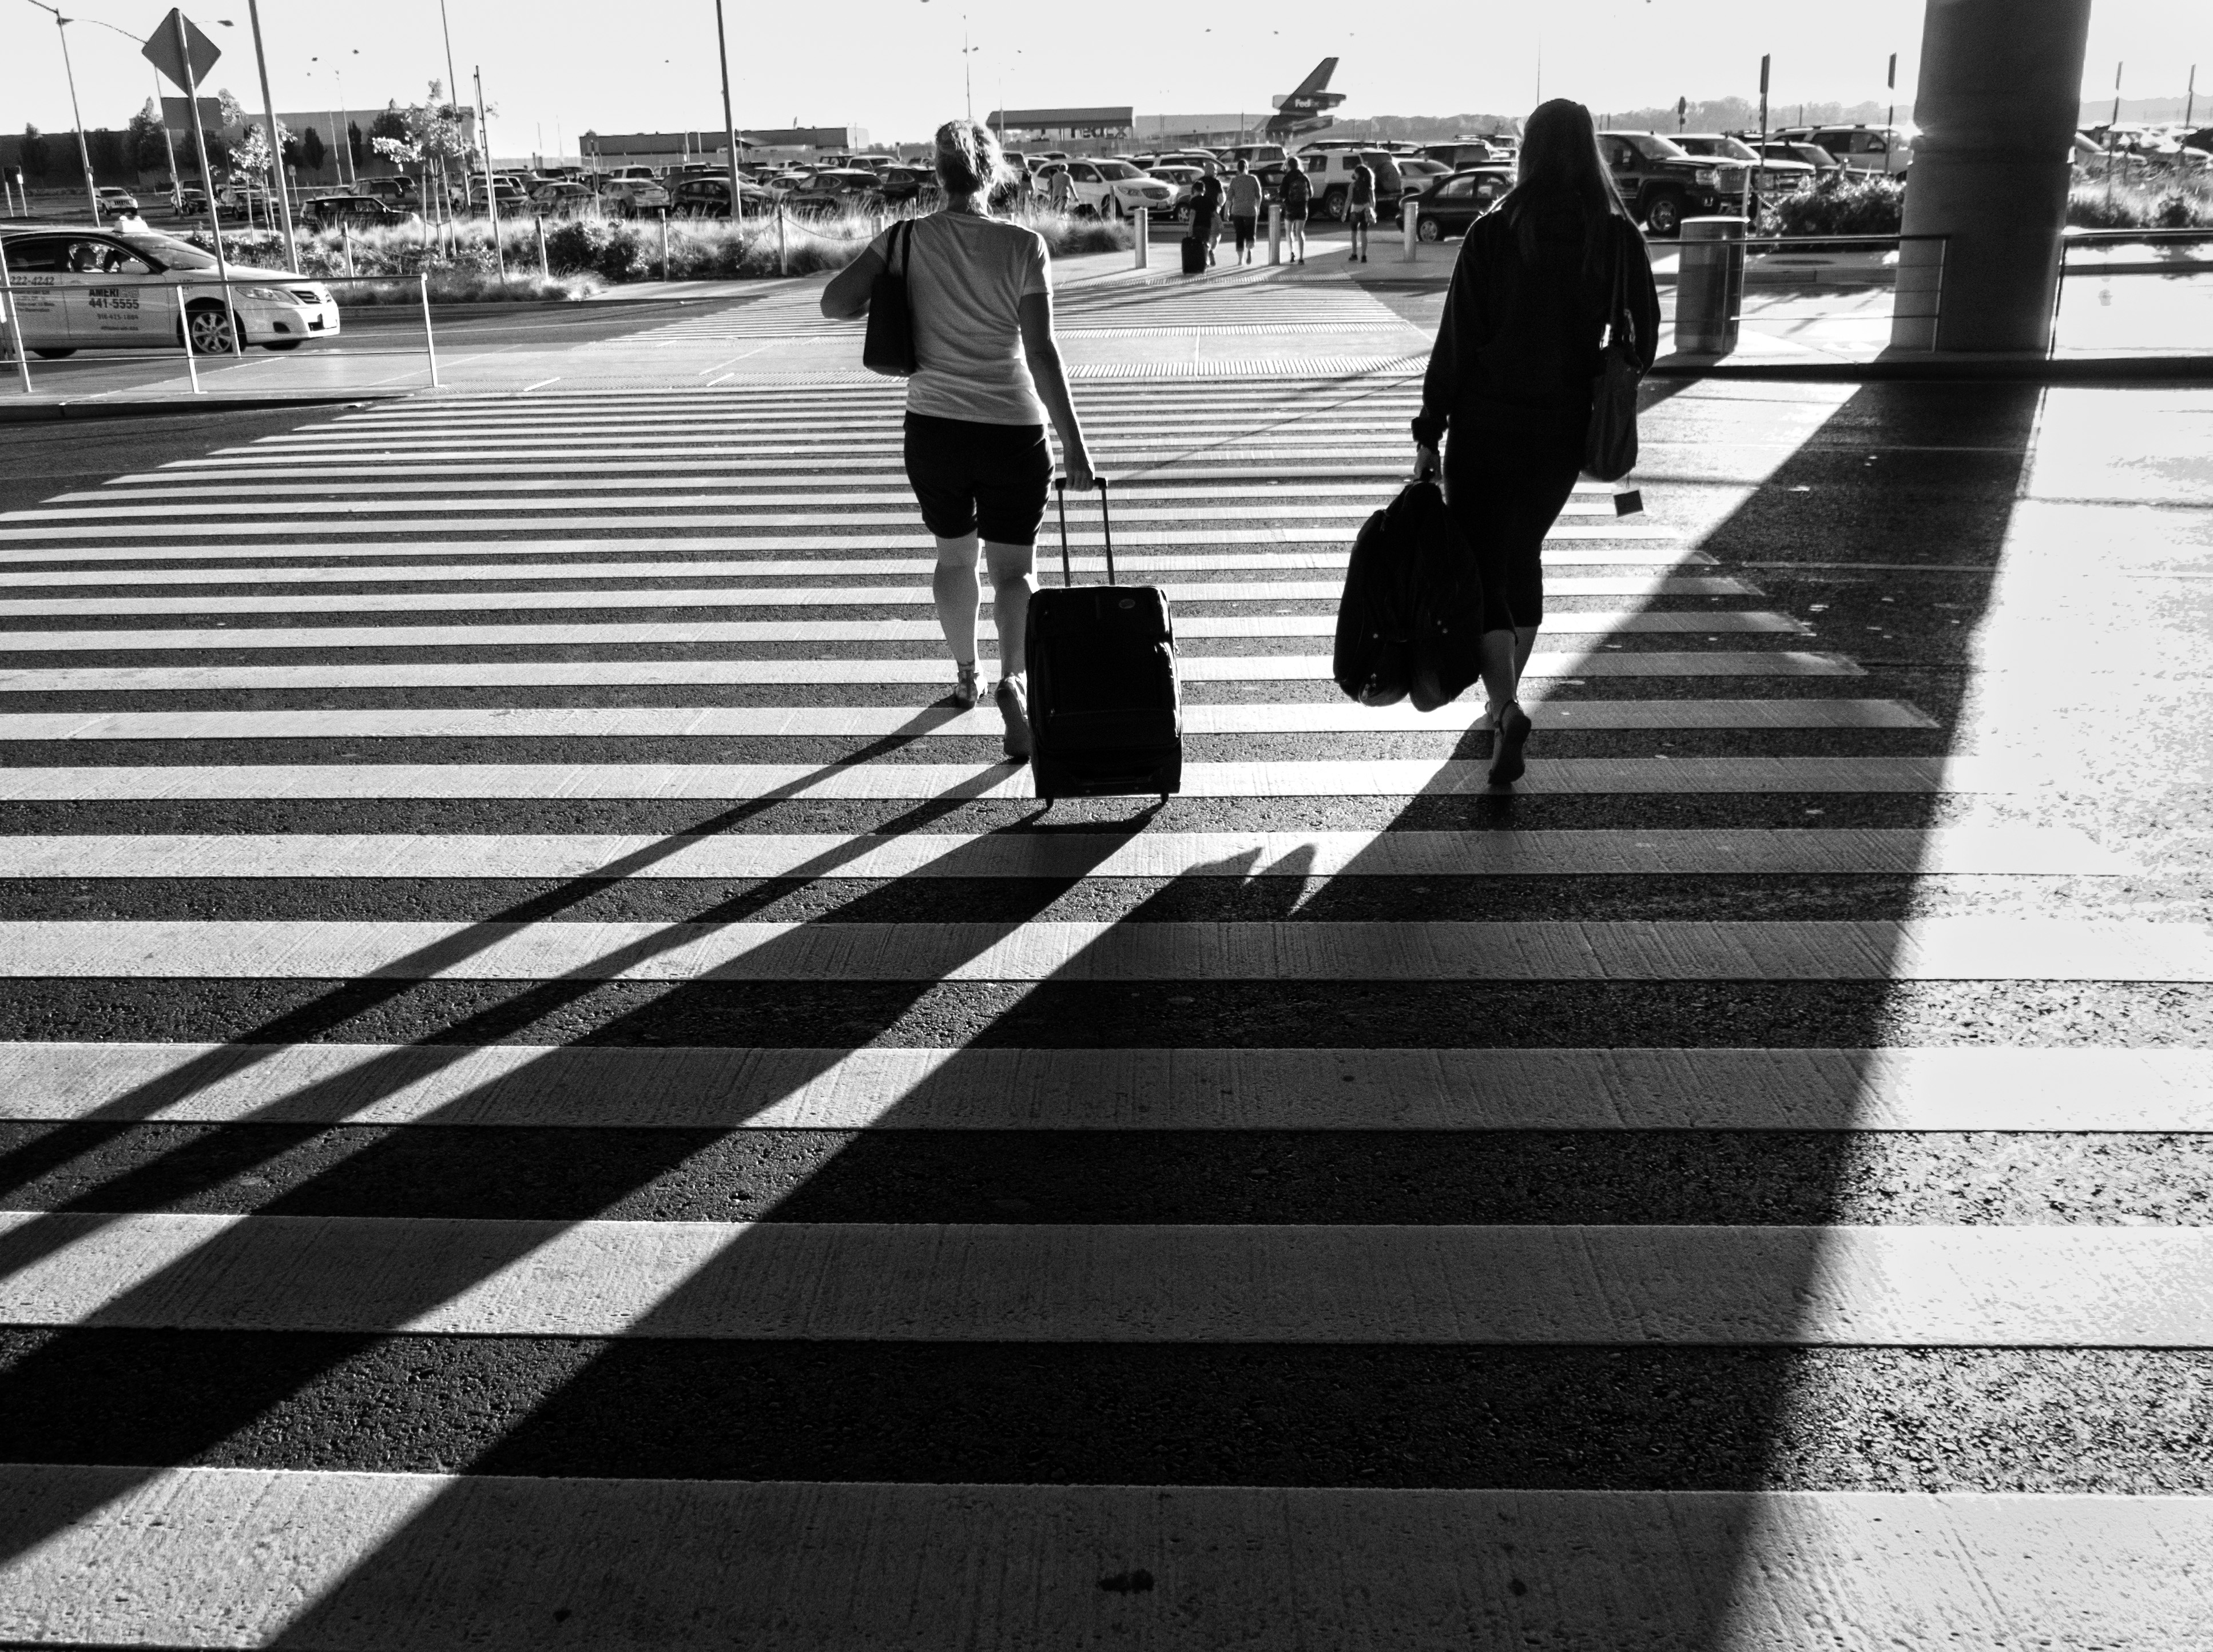
pedestrian, walking, black and white, road, white, street, photography, asphalt, walkway, line, shadow, black, crosswalk, monochrome, lane, lines, arrival, infrastructure, photograph, zebra crossing, shape, smf, baggage, suitcases, zebrastripes, groundtransportation, travelersairtravel, pedestrian crossing, road surface, monochrome photography, human positions